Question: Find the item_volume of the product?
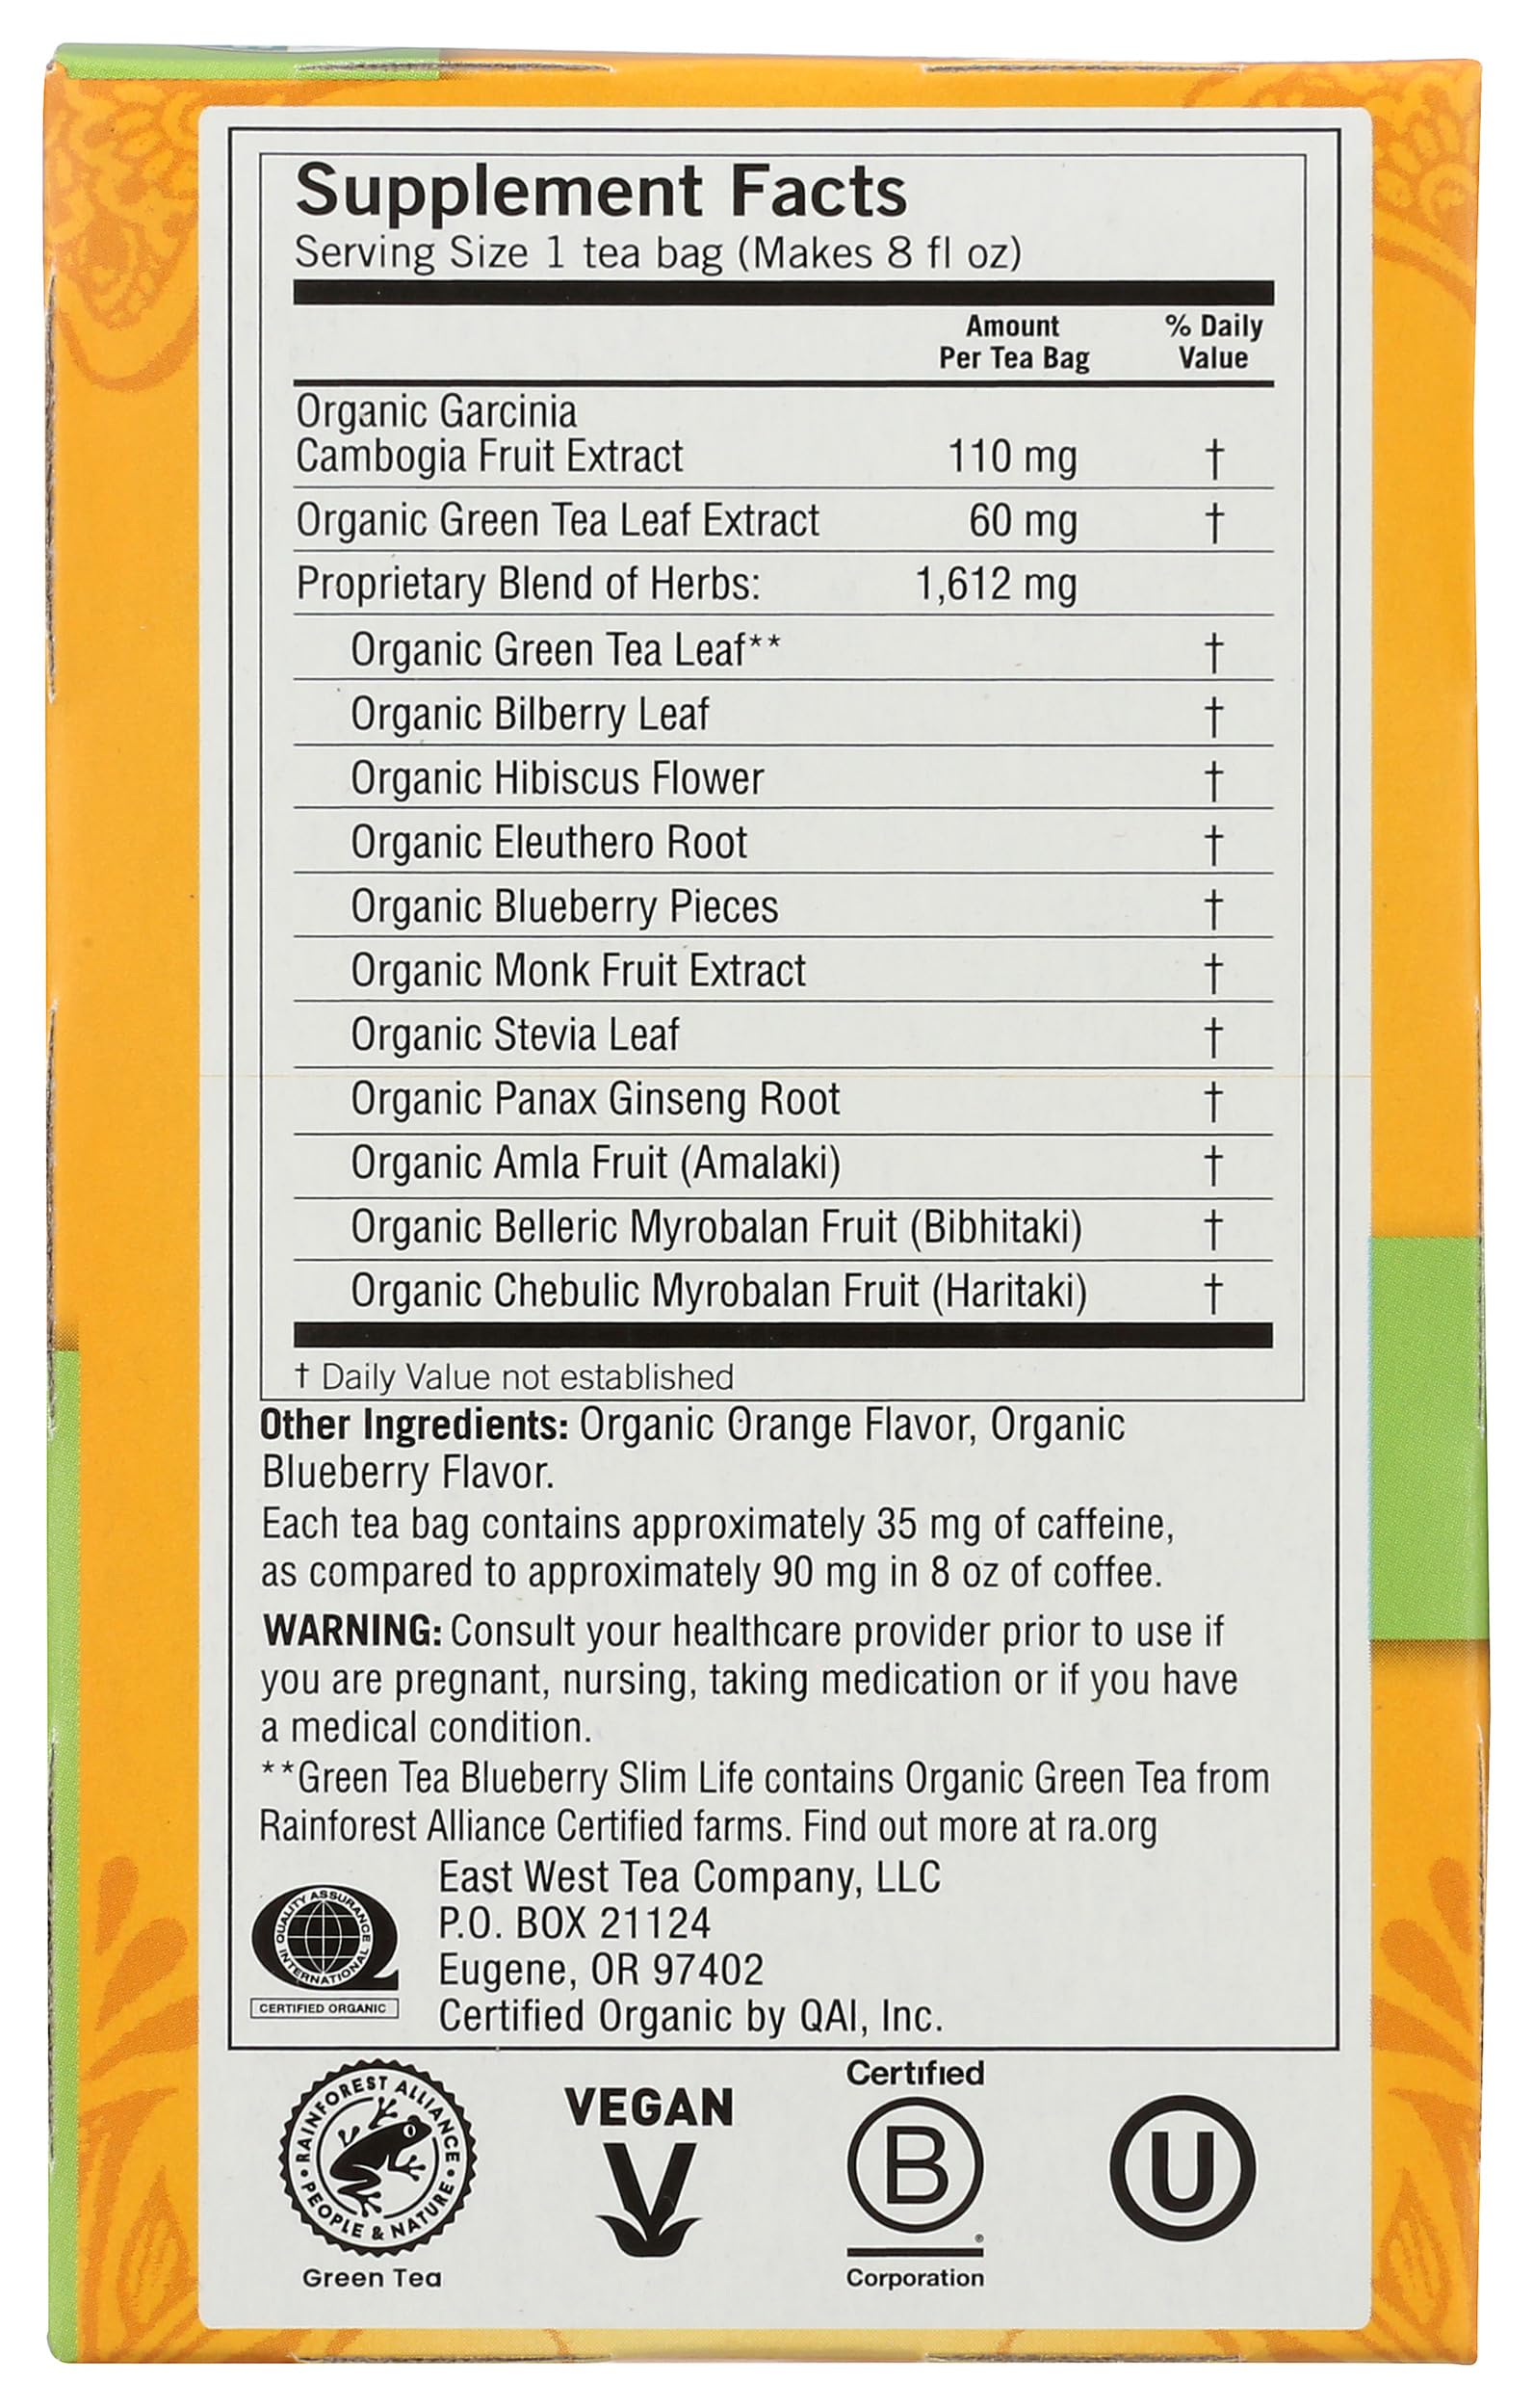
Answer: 8.0 fluid ounce